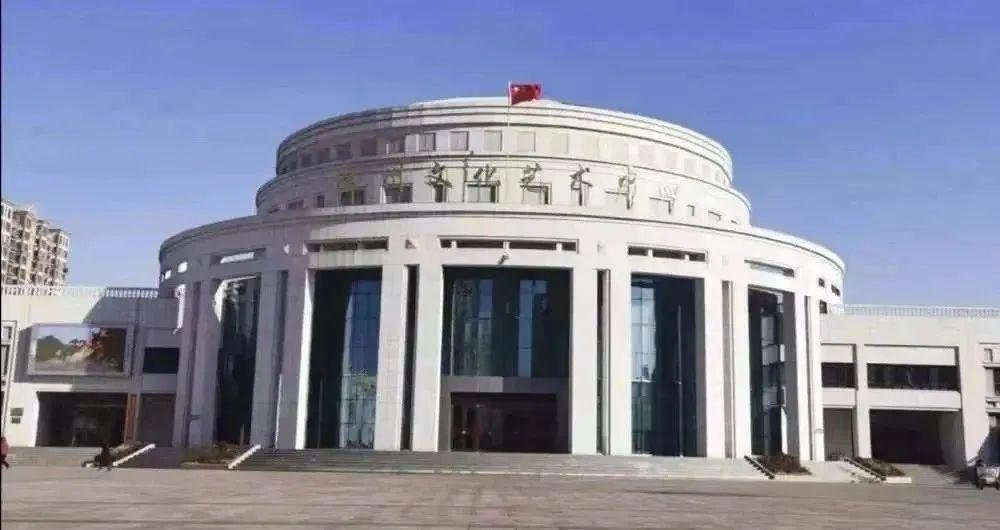
地标名称：沧州文化艺术中心
所在城市：沧州市·运河区